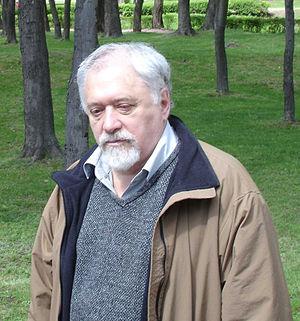
La psychiatrie punitive en URSS était un système utilisé pour emprisonner les dissidents dans les hôpitaux psychiatriques, appelés psikhouchka, souvent sous le diagnostic de « schizophrénie torpide » ou « schizophrénie latente », « schizophrénie larvée », « schizophrénie lente », « schizophrénie stagnante ». Certaines sources, datant de 2007-2009, signalaient que la pratique de l'abus de l'internement psychiatrique a toujours lieu dans la Russie contemporaine.